Song poetry

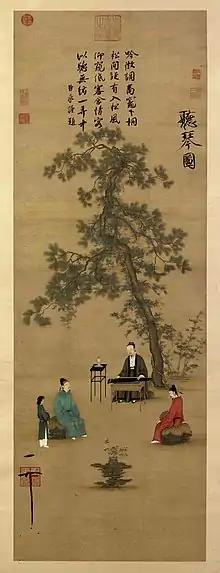
Song Huizong's "Listening to the Qin".

Song poetry is poetry typical of the Song dynasty of China, established by the Zhao family in China in 960 and lasted until 1279.